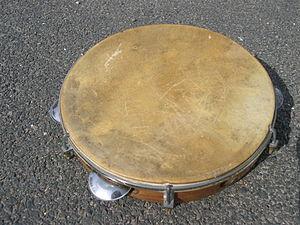
Pandeiro.